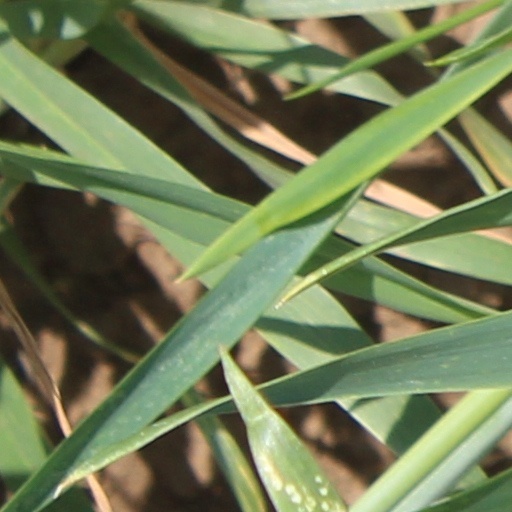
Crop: wheat